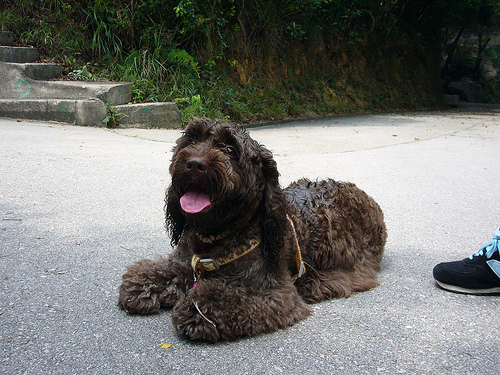
Animal: dog
Breed: english_cocker_spaniel